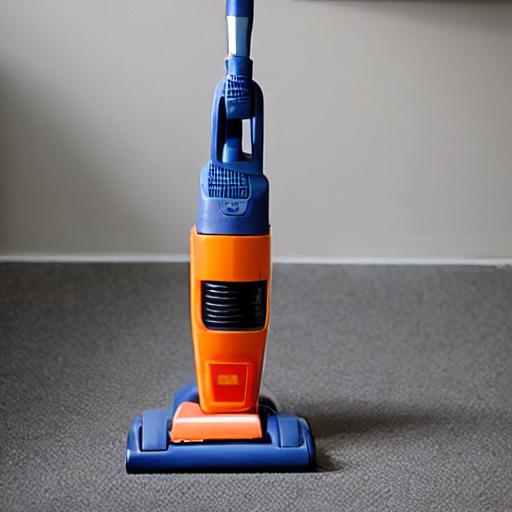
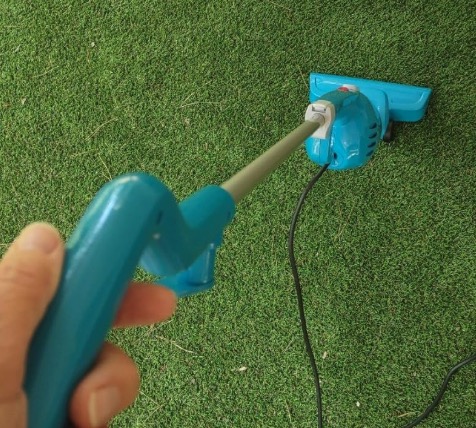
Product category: items_vacuum
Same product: no